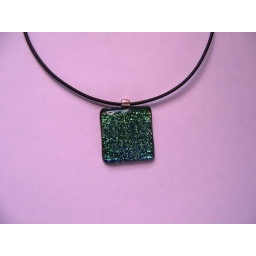
Sterling silver bail made by me. My 'new' black choker 16&amp;quot; long